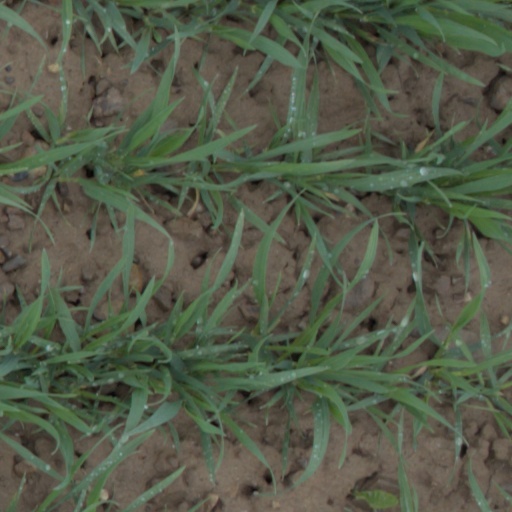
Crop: wheat